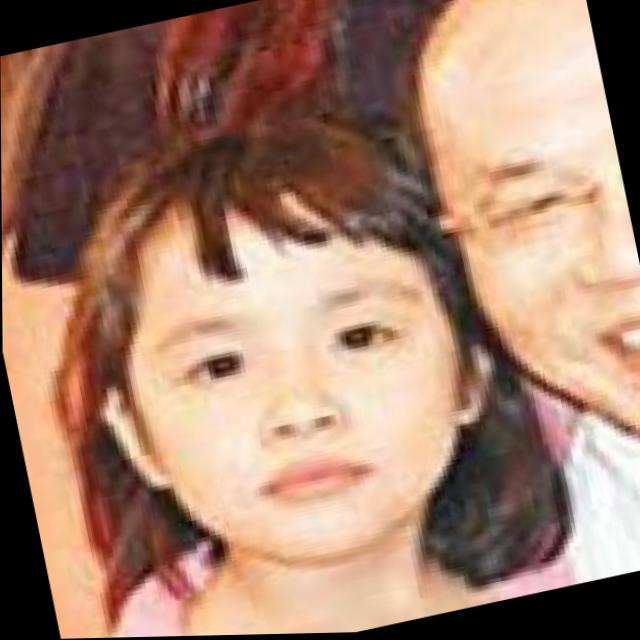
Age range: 0-12